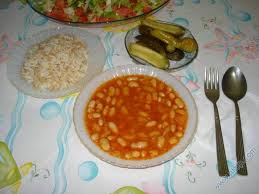
Yemek: kuru_fasulye